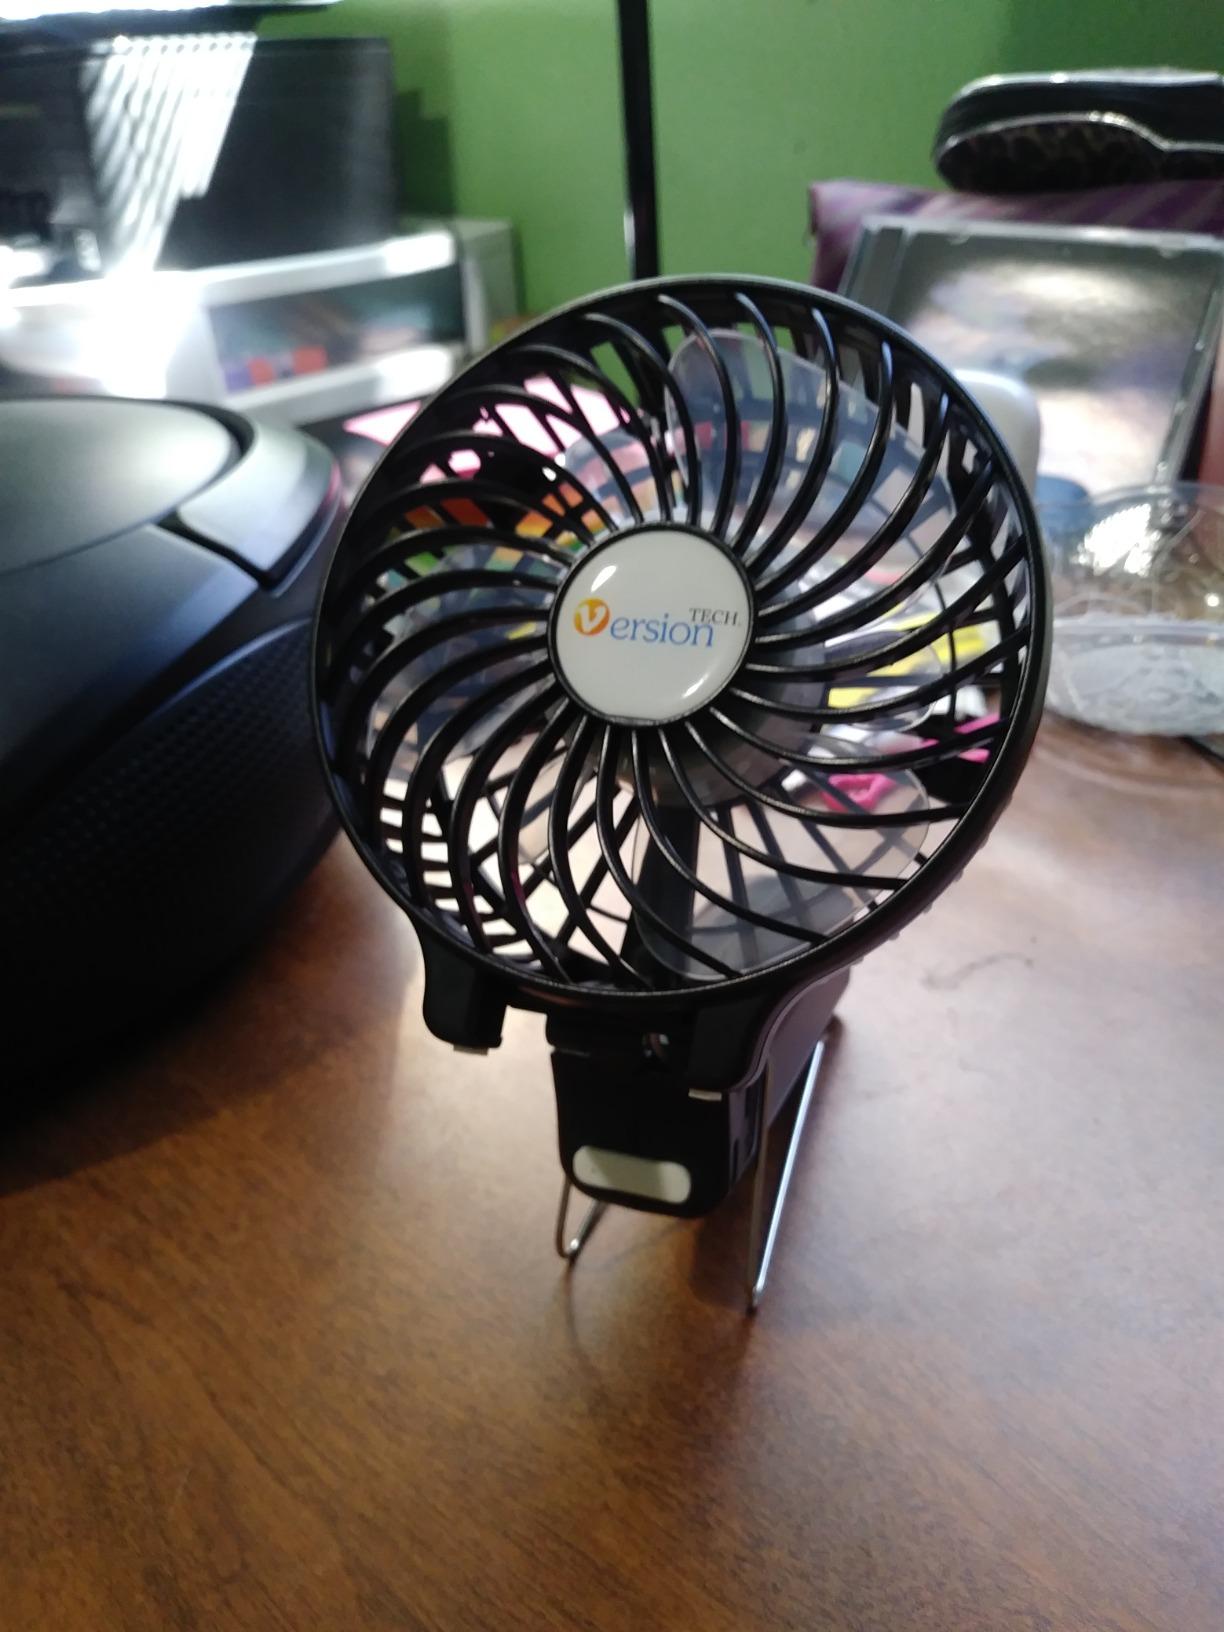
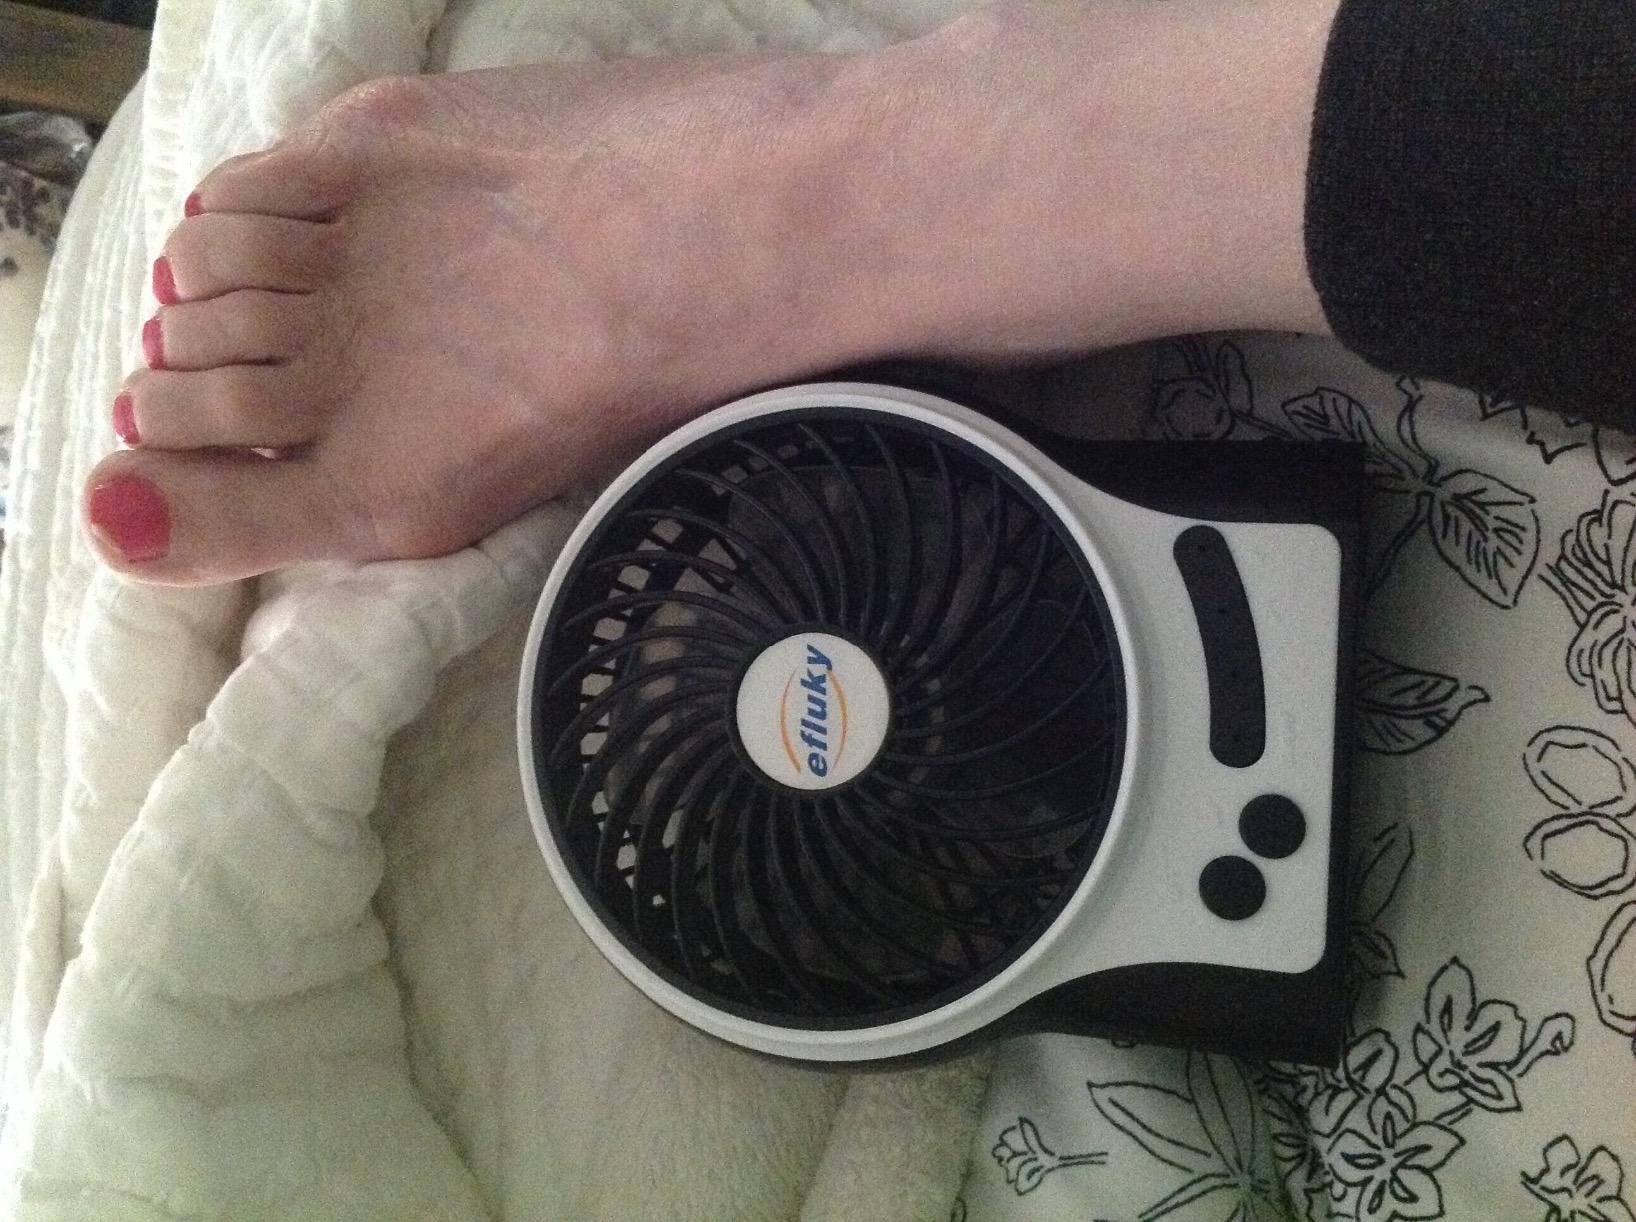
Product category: fan
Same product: no